Model Tobacco Factory

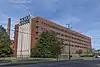
The Model Tobacco Factory in 2020

The Model Tobacco Factory is a historic industrial complex located in Richmond, Virginia. It was built beginning in 1938, and consists of ten contributing structures, including a prominent six-story rectangular factory building designed in the Art Deco style. The building was designed by the Chicago architecture firm of Schmidt, Garden and Erikson and is known for its Moderne "sky sign" that dominates the north end of the building.